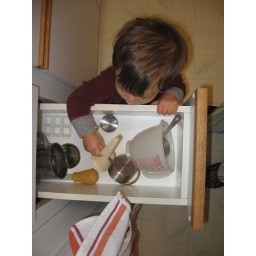
Oscar has his own drawer in the kitchen